Emmelie de Forest

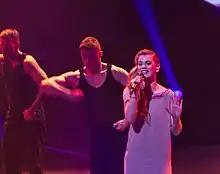
De Forest performing at "Unser Song für Dänemark"

On 7 February 2014, de Forest uploaded a video that spoke about her third single "Rainmaker", explained the meaning of the song, and previewed it. It was the official #JoinUs song for the Eurovision Song Contest 2014 and she performed the song live during the final at the B&W Hallerne, in Copenhagen. Talking about the song, de Forest said "It is about a tribe joining together to call upon the rainmaker to make their land blossom again. But on a more general level the rainmaker can be anything or anyone – it is about coming together and helping each other out". She also talked about enjoying success after winning Eurovision last year, "I've been performing my music around Europe, released my debut album and written a lot of new songs – to be honest, I'm living my dream!".